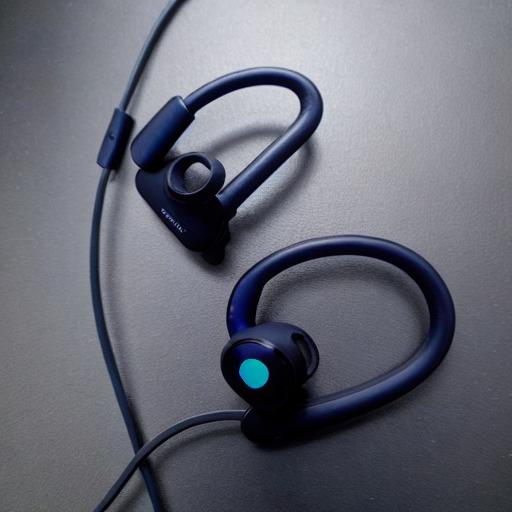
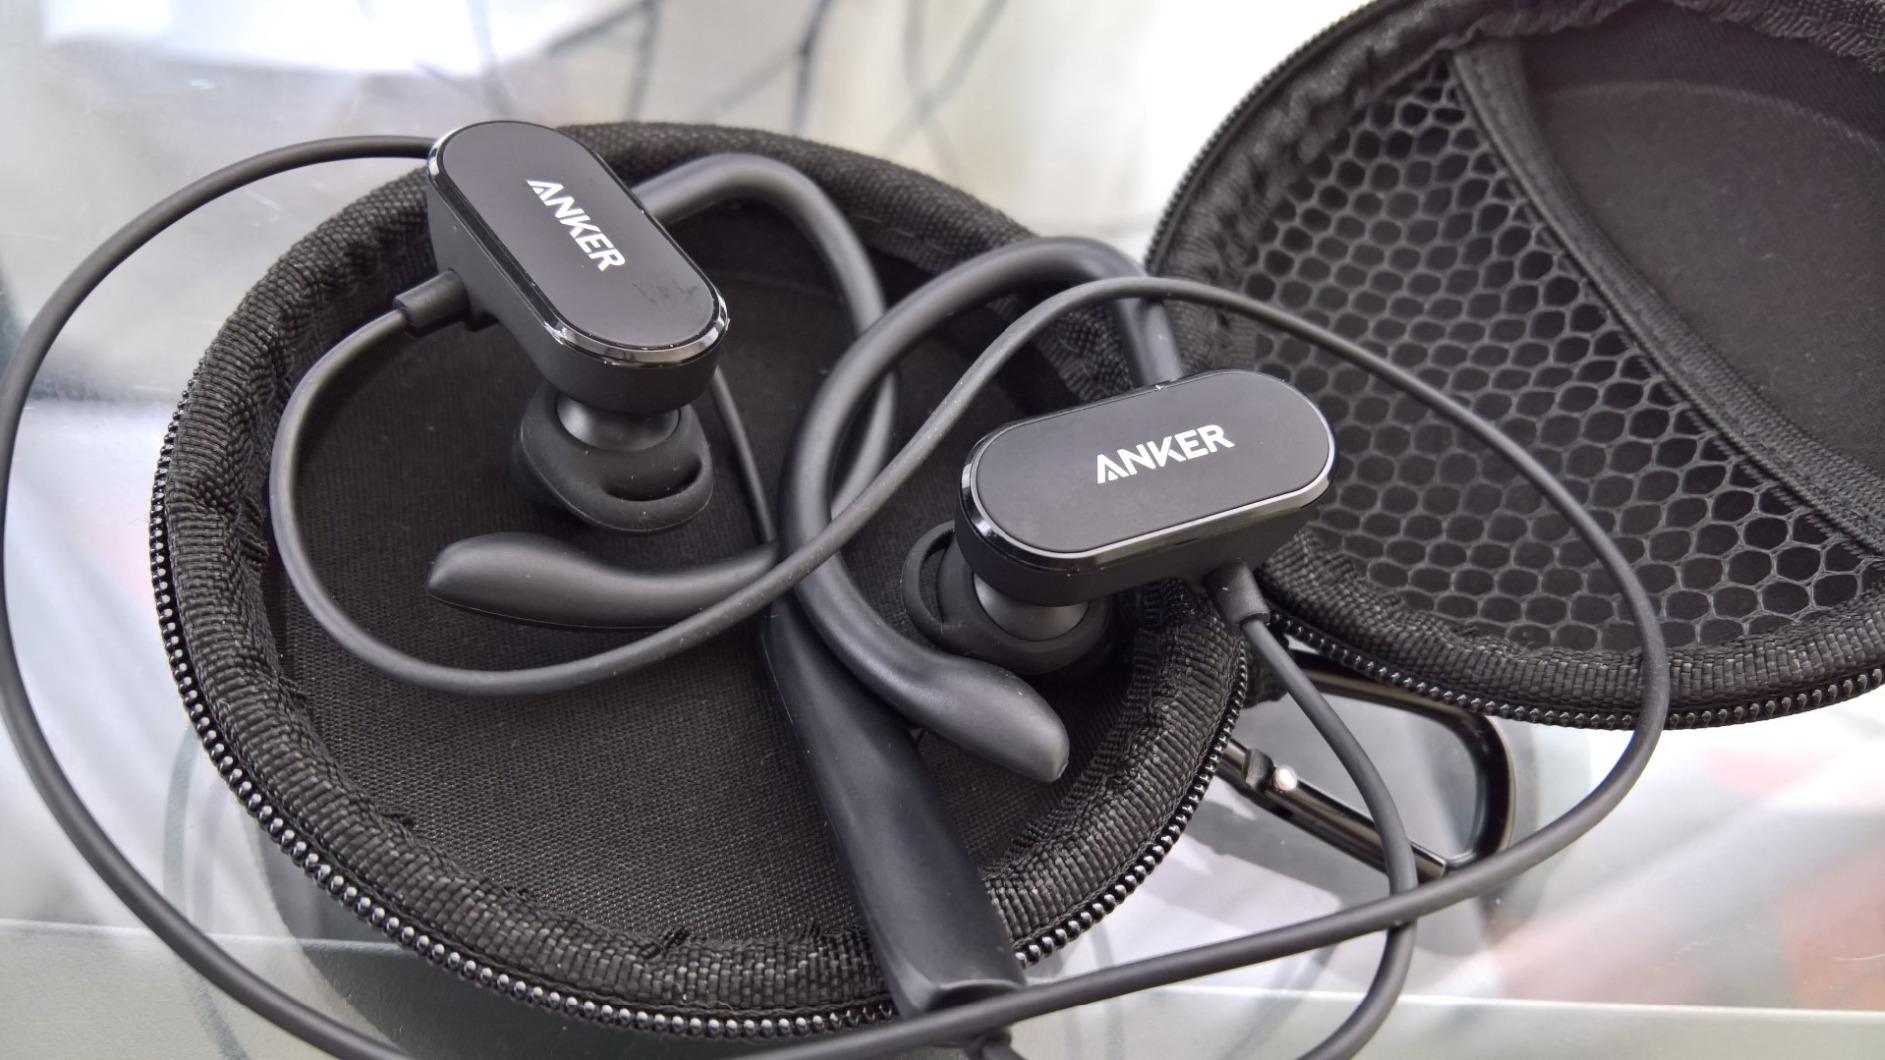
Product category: headphones
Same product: no